Architecture of Kansas City

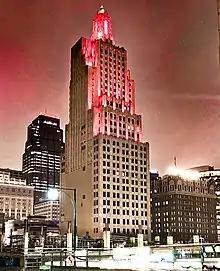
The historic Power & Light Building was built in 1933 with heavy art deco elements (2020).

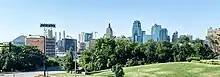
Downtown Kansas City can be viewed from the south at Hospital Hill Park (2020).

The architecture of Kansas City encompasses the metropolitan area, anchored by Kansas City, Missouri (KCMO). Major buildings by some of the world's most distinguished architects and firms include McKim, Mead and White; Jarvis Hunt; Wight and Wight; Graham, Anderson, Probst and White; Hoit, Price & Barnes; Frank Lloyd Wright; the Office of Mies van der Rohe; Barry Byrne; Edward Larrabee Barnes; Harry Weese; and Skidmore, Owings & Merrill.